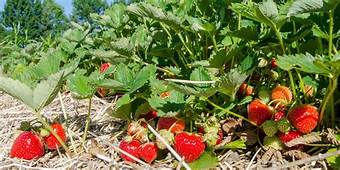
Label: Strawberry